Lindley Bothwell

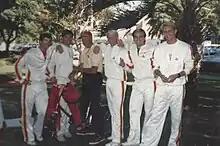
Lindley Bothwell with the USC Yell Leaders in 1986 on the USC campus

In addition to the USC Yell Leaders, Bothwell – along with fellow students Harry Pryor and Harry Kennedy – decided to found an organization that would be dedicated to upholding the traditions of the university. In 1921, the three students formed the Trojan Knights, a spirit and service fraternity specific to the University of Southern California. A non-Greek fraternity, the Trojan Knights are still referred to as both the university's official hosts and its "guardians of tradition". The Knights have been responsible and/or influential in many of the university's traditions, including the Victory Bell, the adoption of George Tirebiter, USC's first (unofficial) mascot, and the origin story of the current mascot, Traveler.